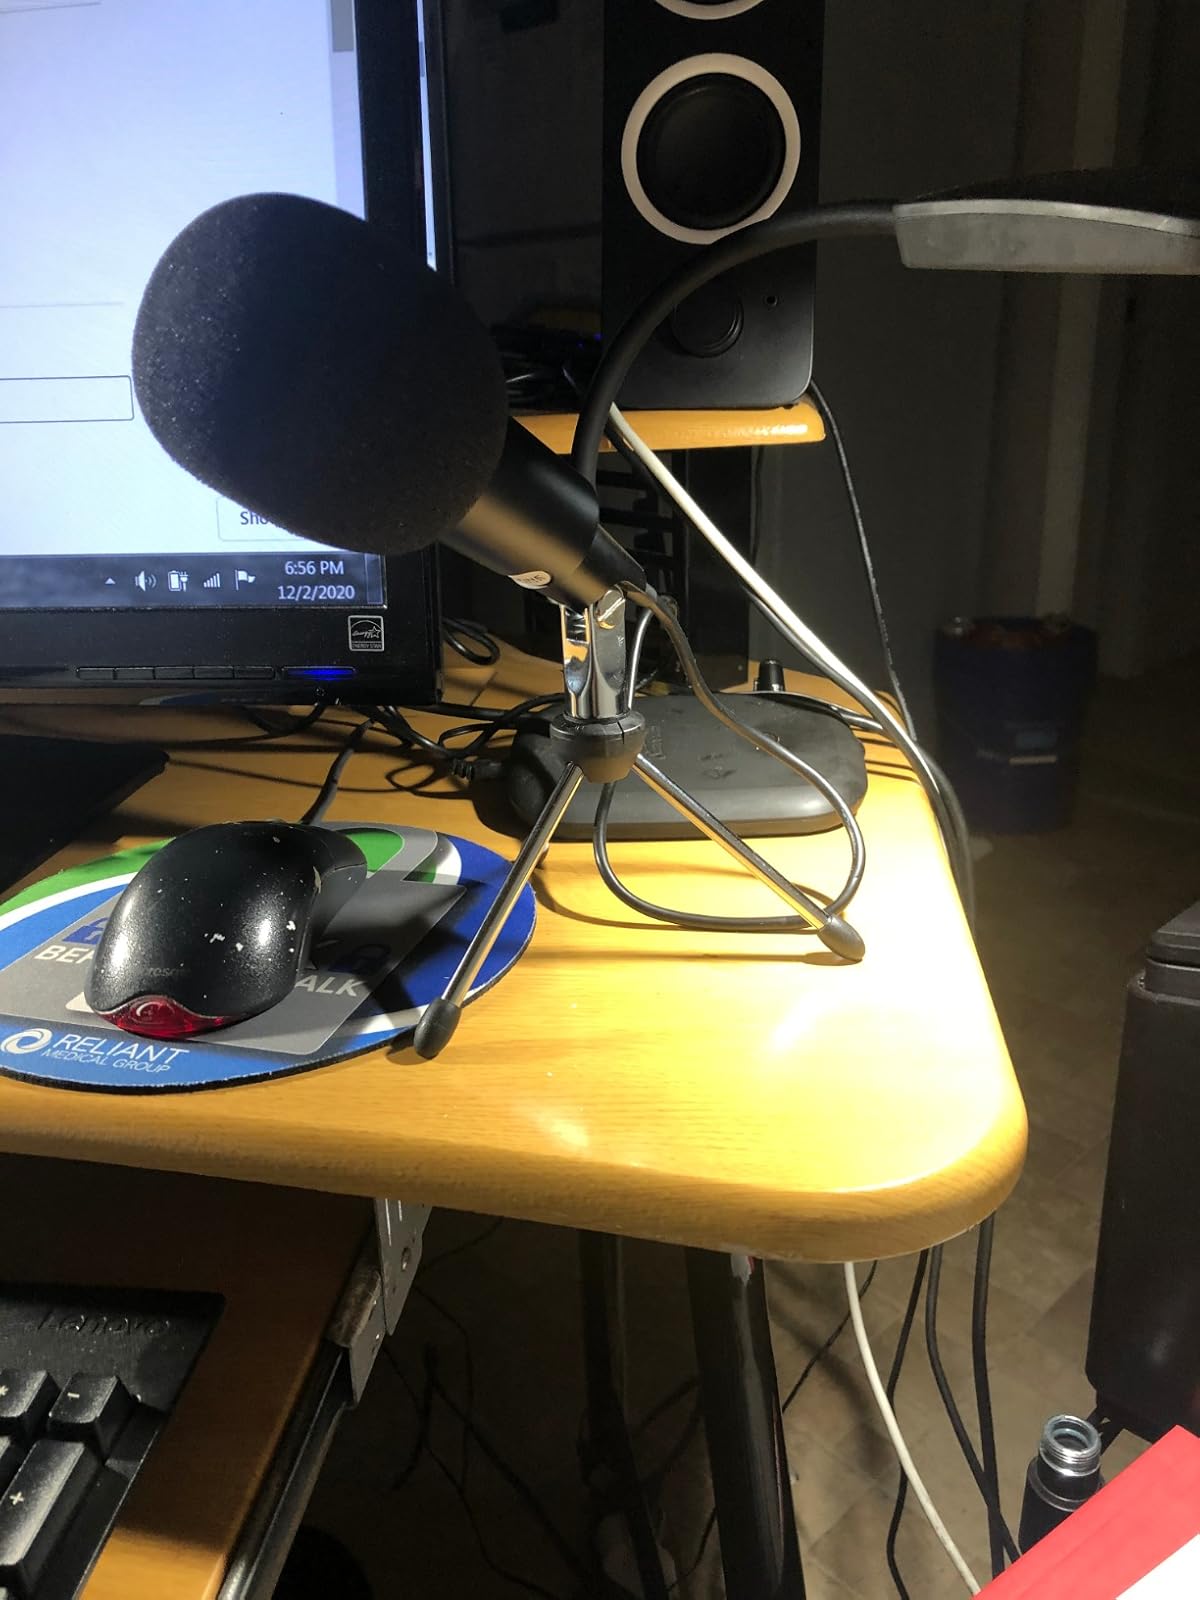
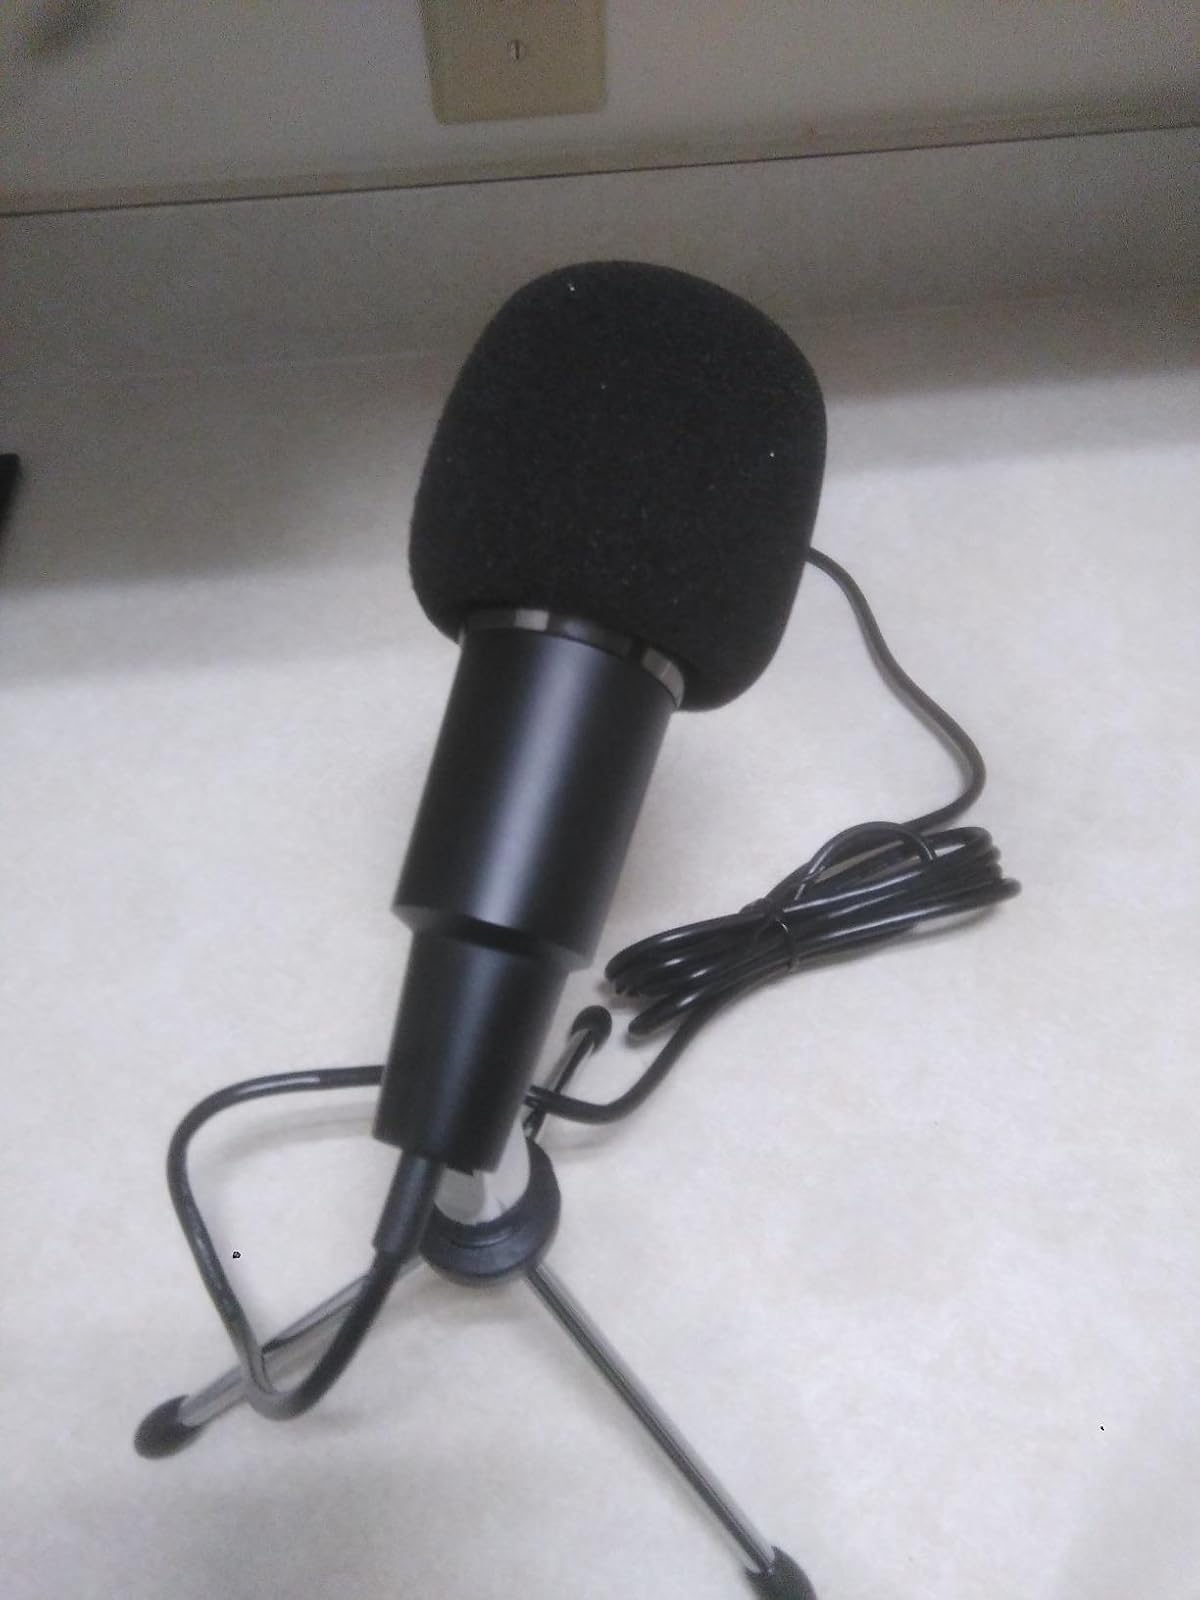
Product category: microphone
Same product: yes